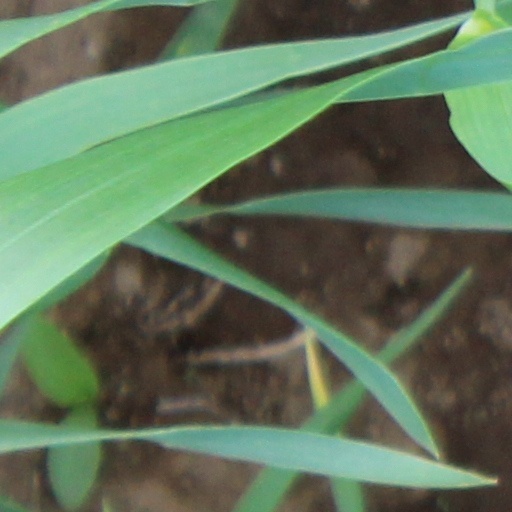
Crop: wheat